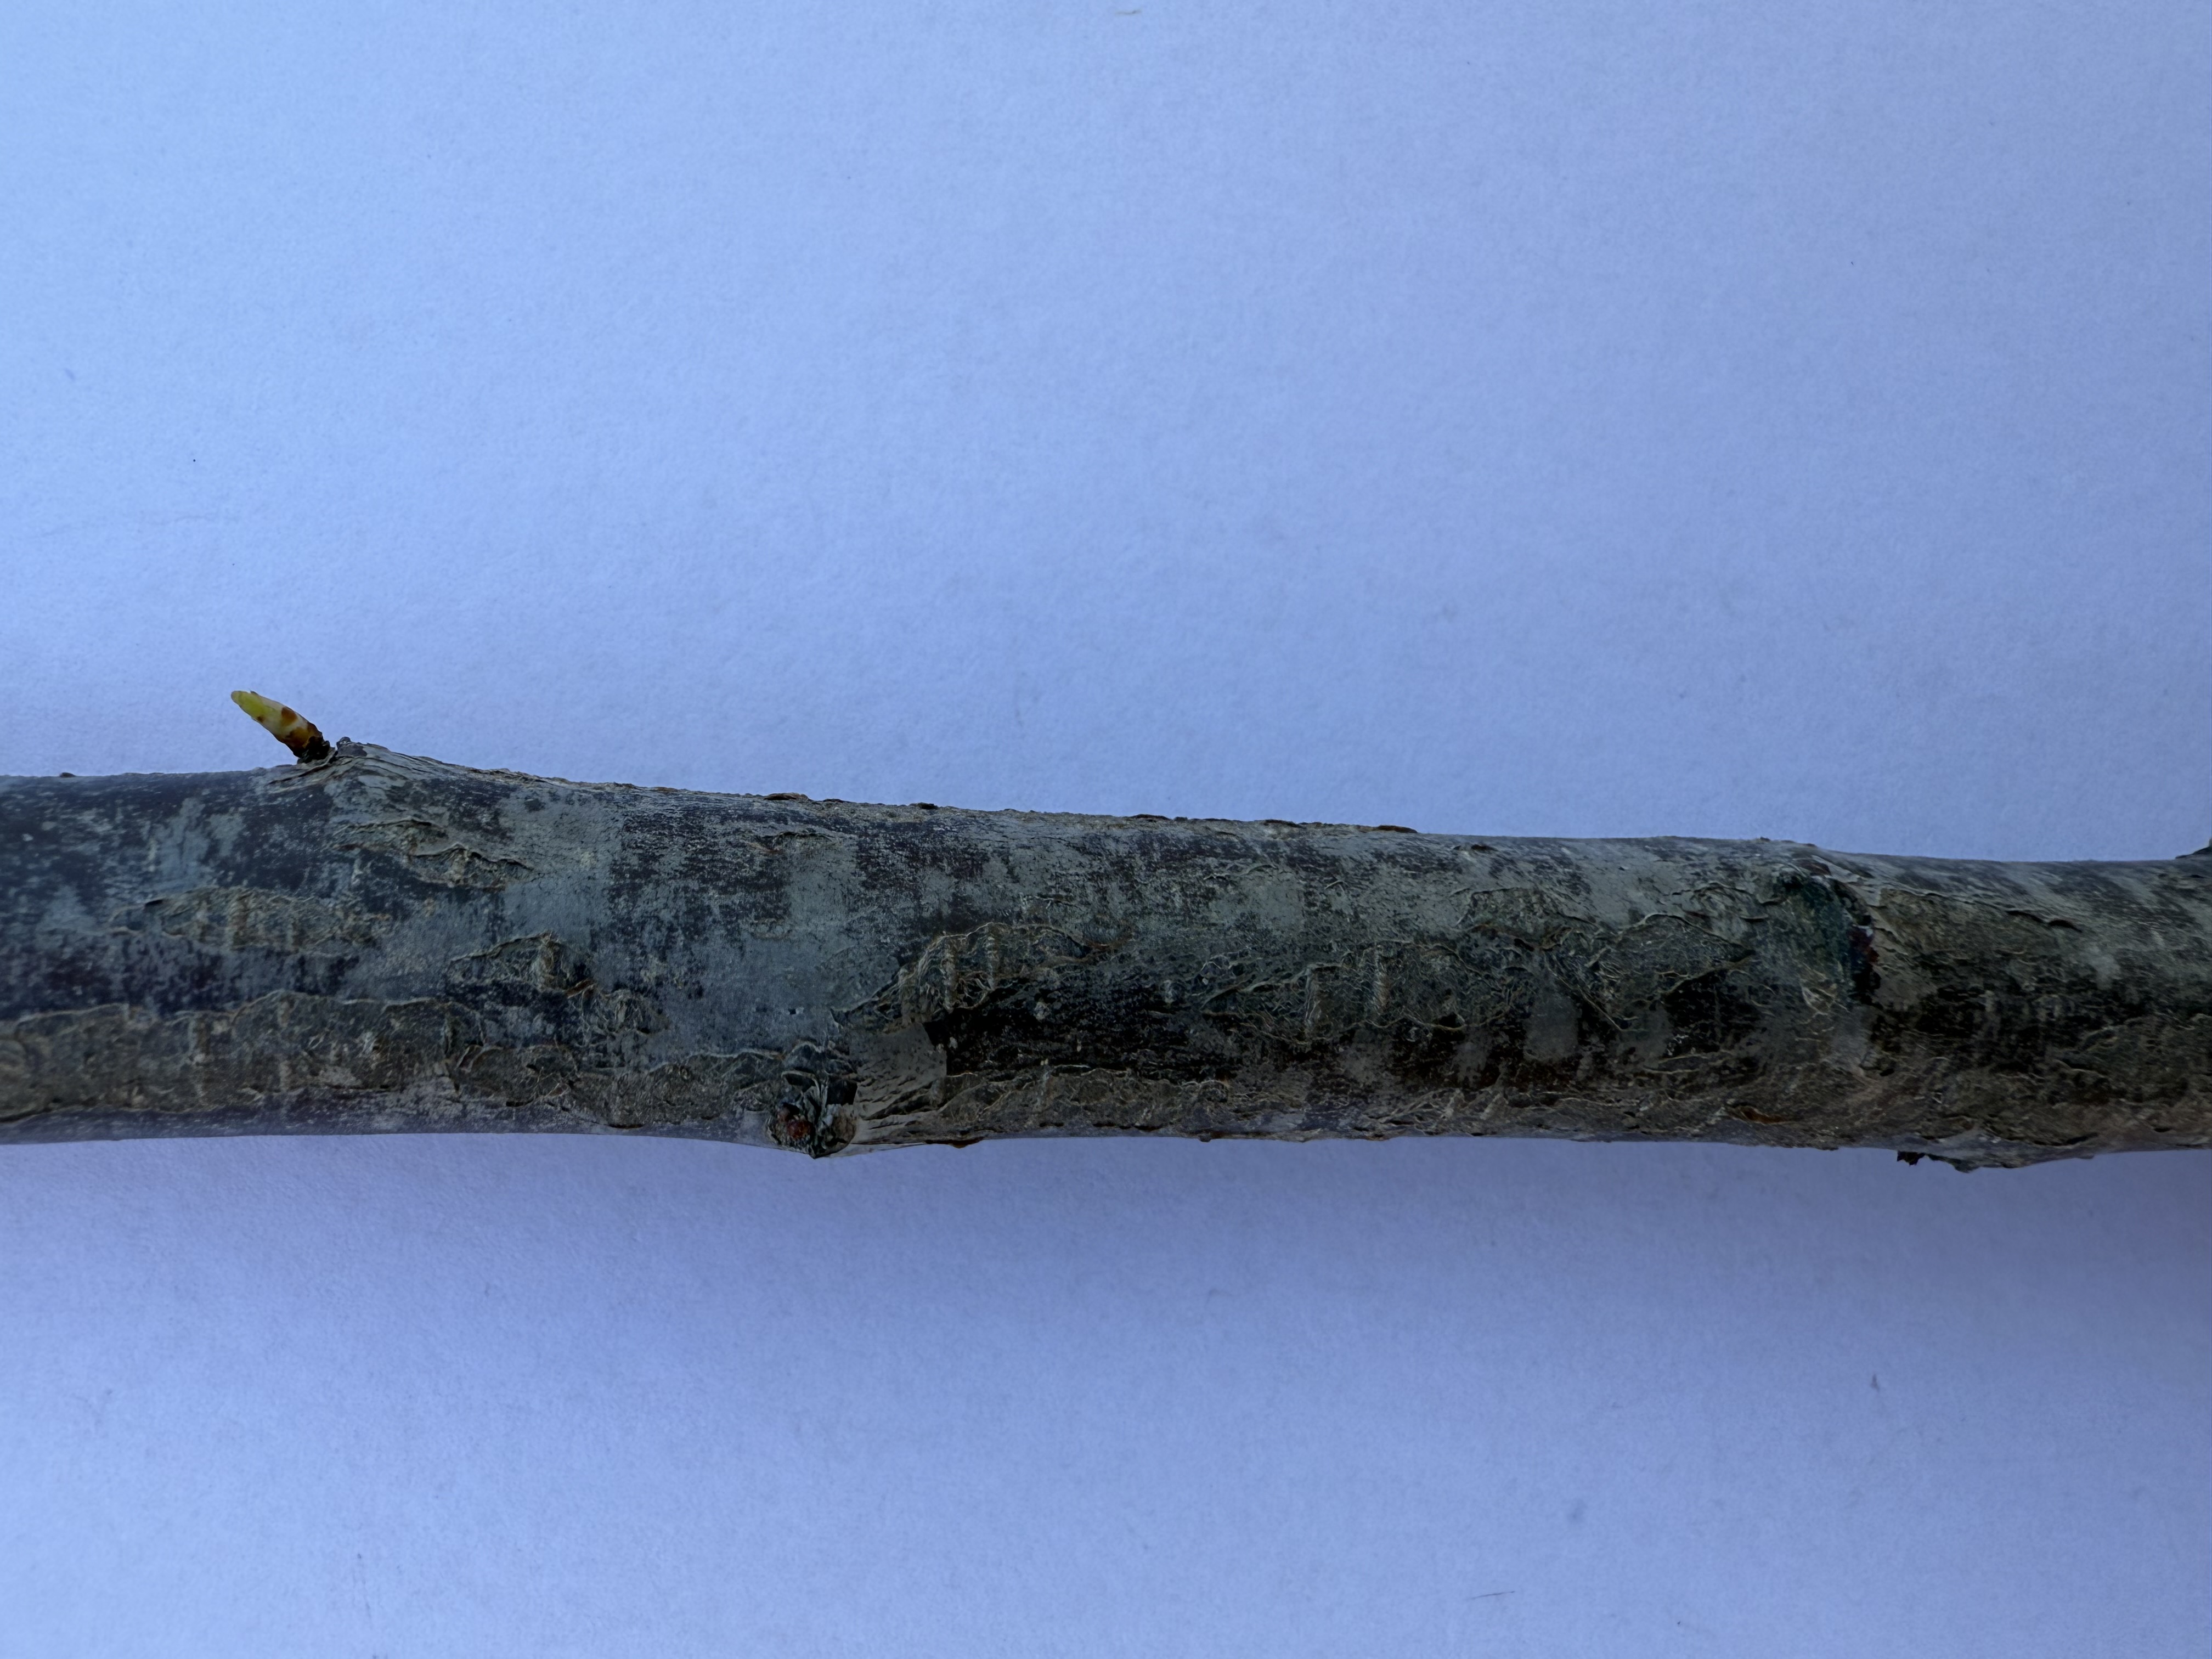
Variety: Black Splendor Plum